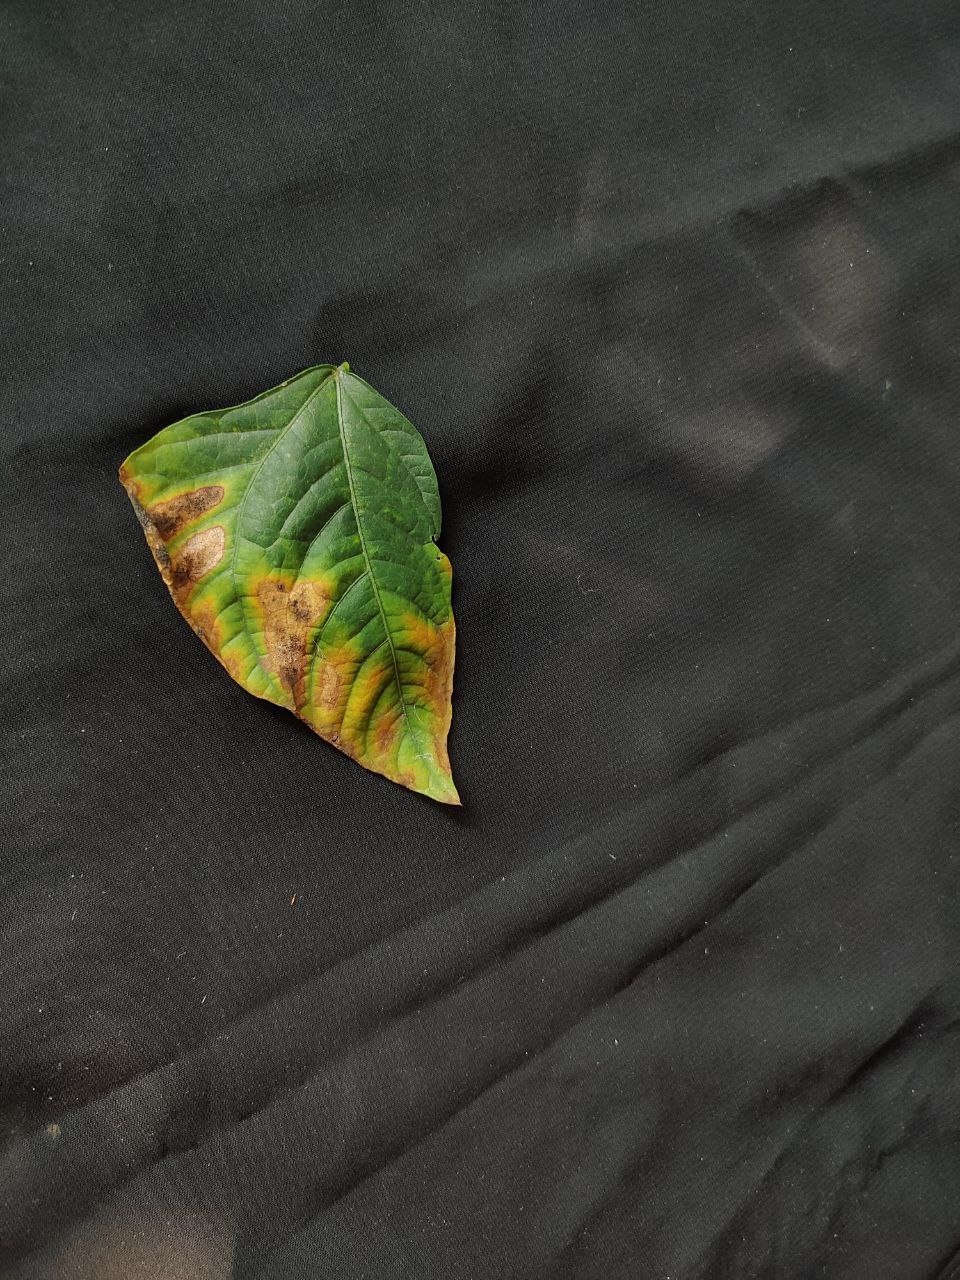
Crop: cowpea
Leaf condition: Bacterial wilt